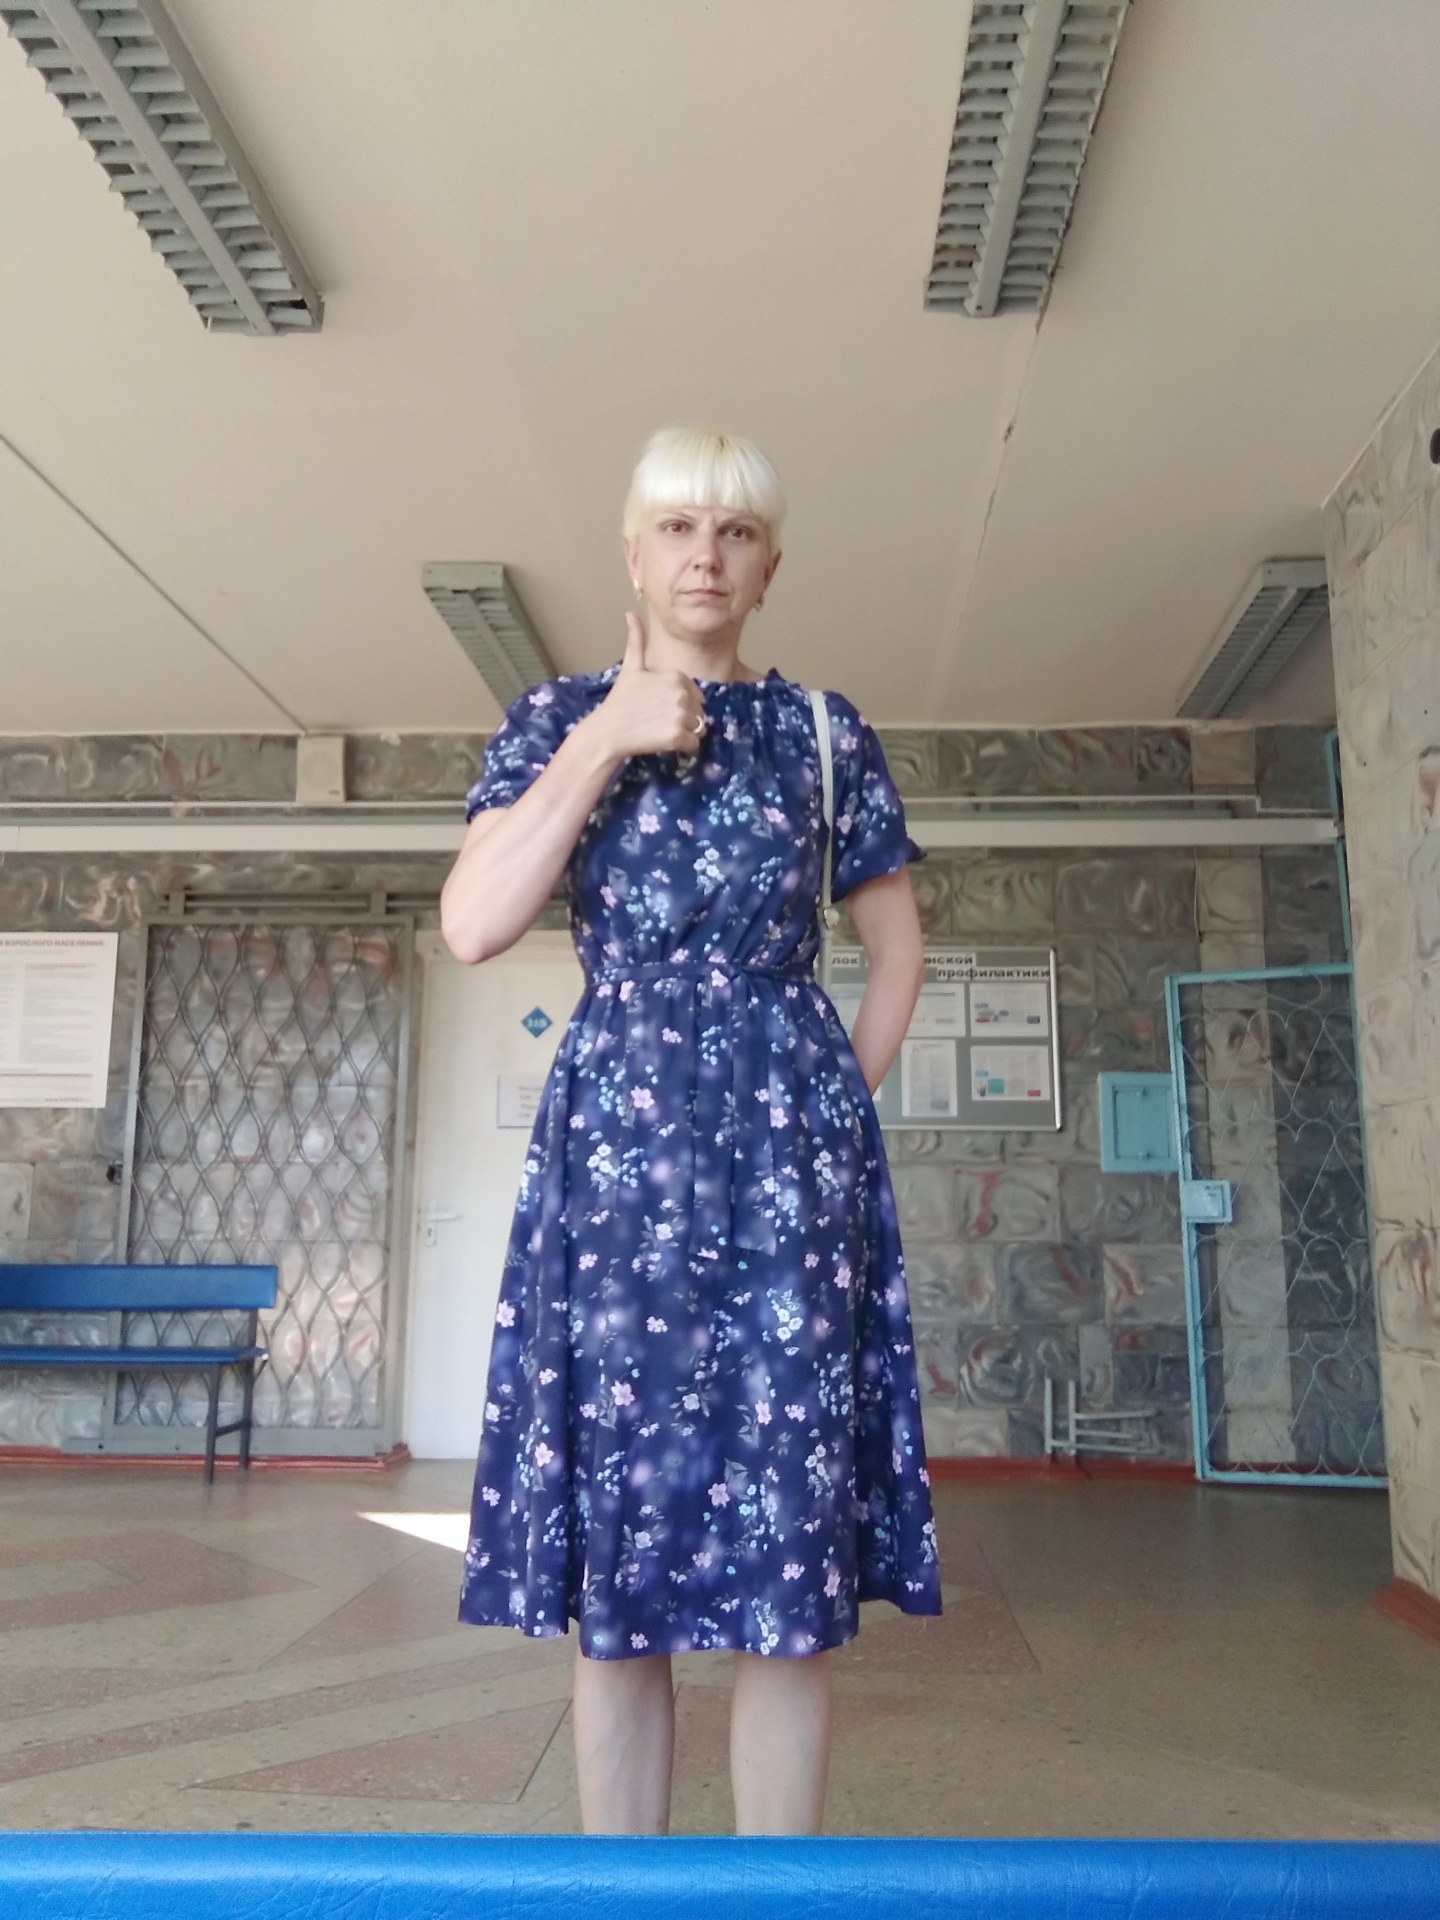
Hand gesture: like